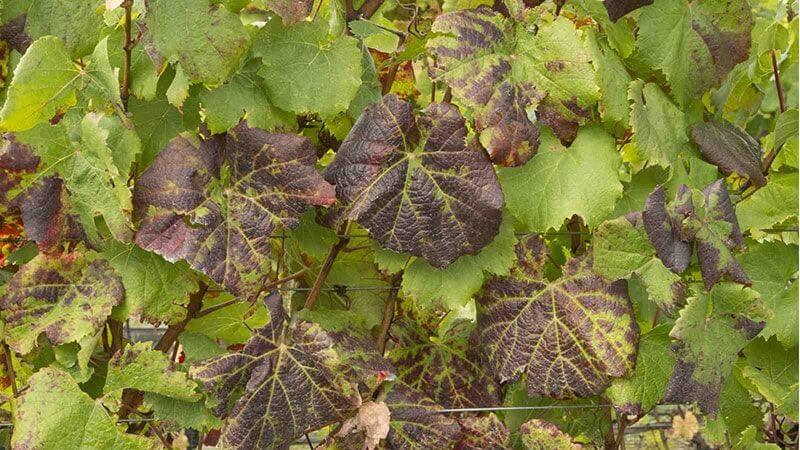
Plant: Grape
Disease: grapevine leafroll disease